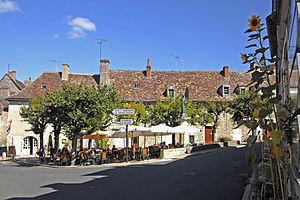
Angles-sur-l'Anglin est une commune du Centre-Ouest de la France, située dans le département de la Vienne en région Nouvelle-Aquitaine.